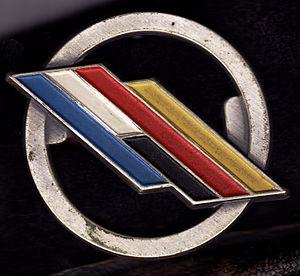
Le 1ᵉʳ régiment d'infanterie est un régiment d'infanterie de l'Armée de terre française créé sous la Révolution à partir du régiment Colonel-Général, un régiment français d'Ancien Régime lui-même descendant des bandes de Picardie créées en 1479. C'est le plus vieux régiment d'Europe encore en activité.
Le 110ᵉ régiment d'infanterie, est un régiment d'infanterie de l'Armée de terre française créé sous la Révolution à partir du régiment colonial du Port au Prince, régiment français d'Ancien Régime.